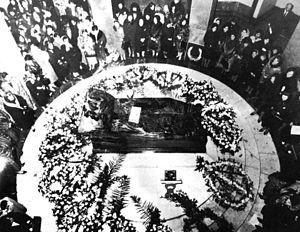
Commémoration du Kashf-e hijab au mausolée de Reza Chah le 8 janvier 1963
Le mausolée de Reza Chah, situé dans les environs de Ray au sud de Téhéran, était le lieu de sépulture de Reza Shah, l'avant-dernier empereur de l'Iran.